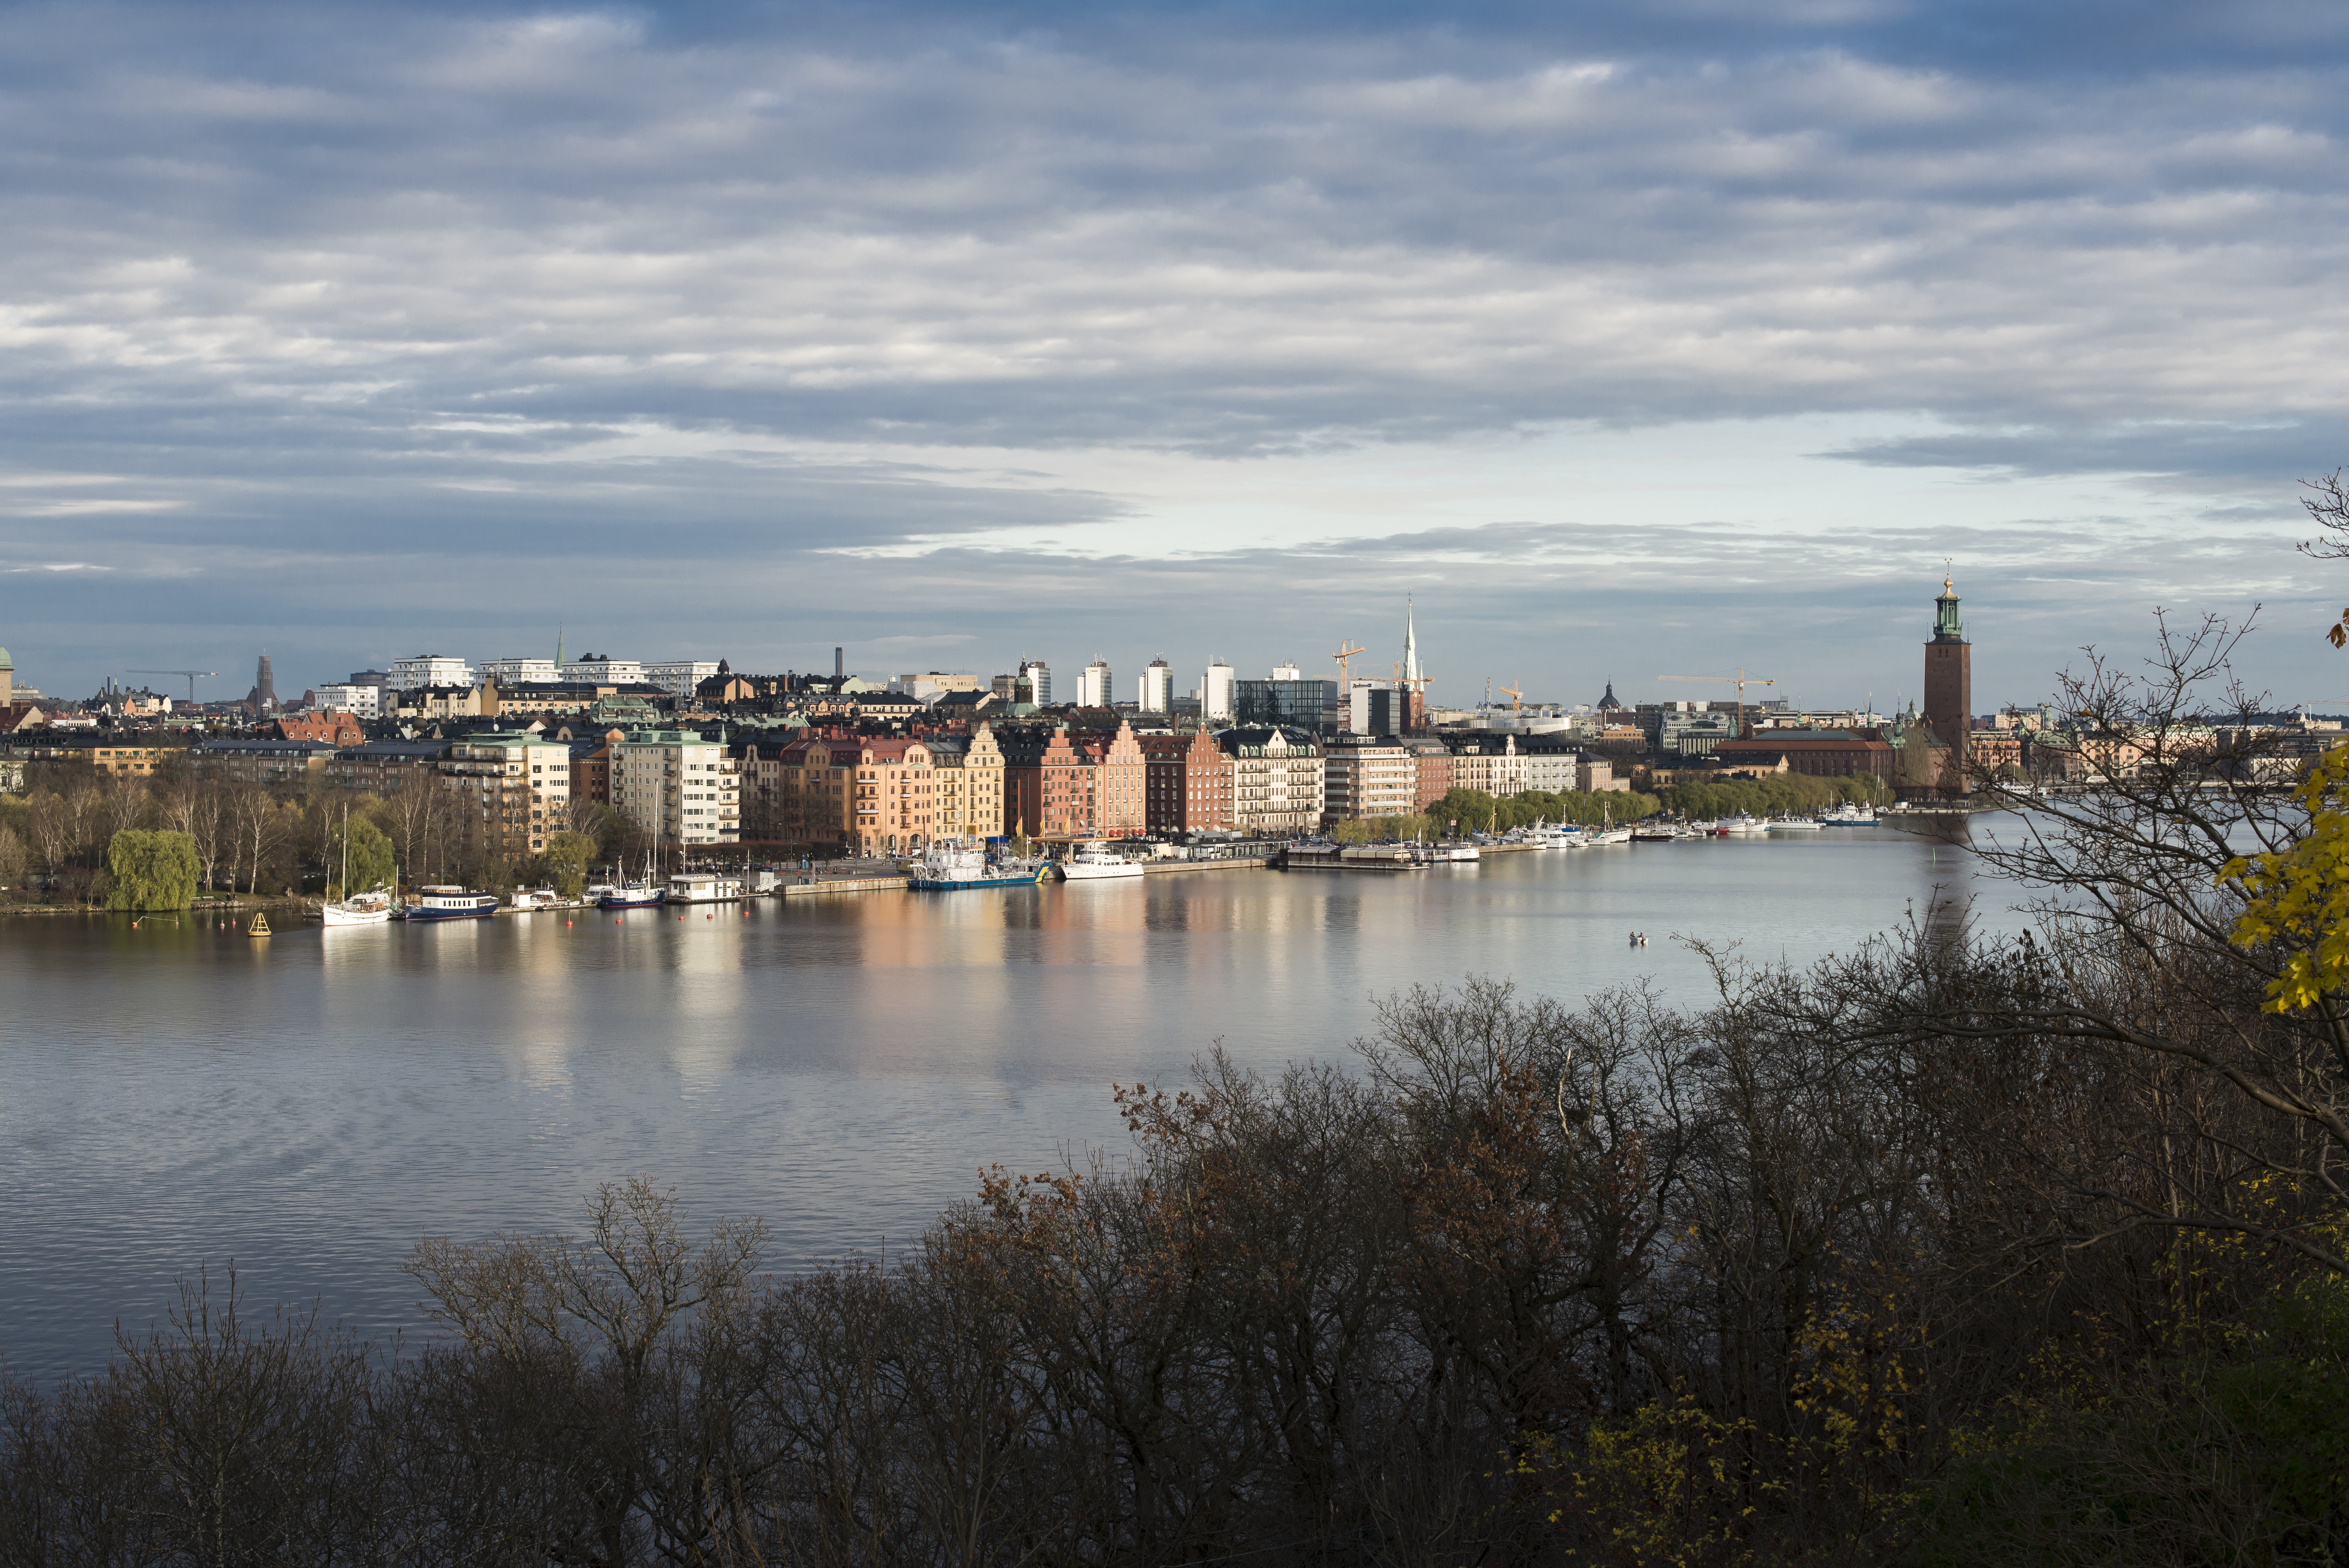
sea, coast, water, horizon, cloud, bridge, skyline, morning, shore, city, river, cityscape, panorama, dusk, evening, reflection, bay, harbor, waterway, body of water, stockholm, views, atmospheric phenomenon